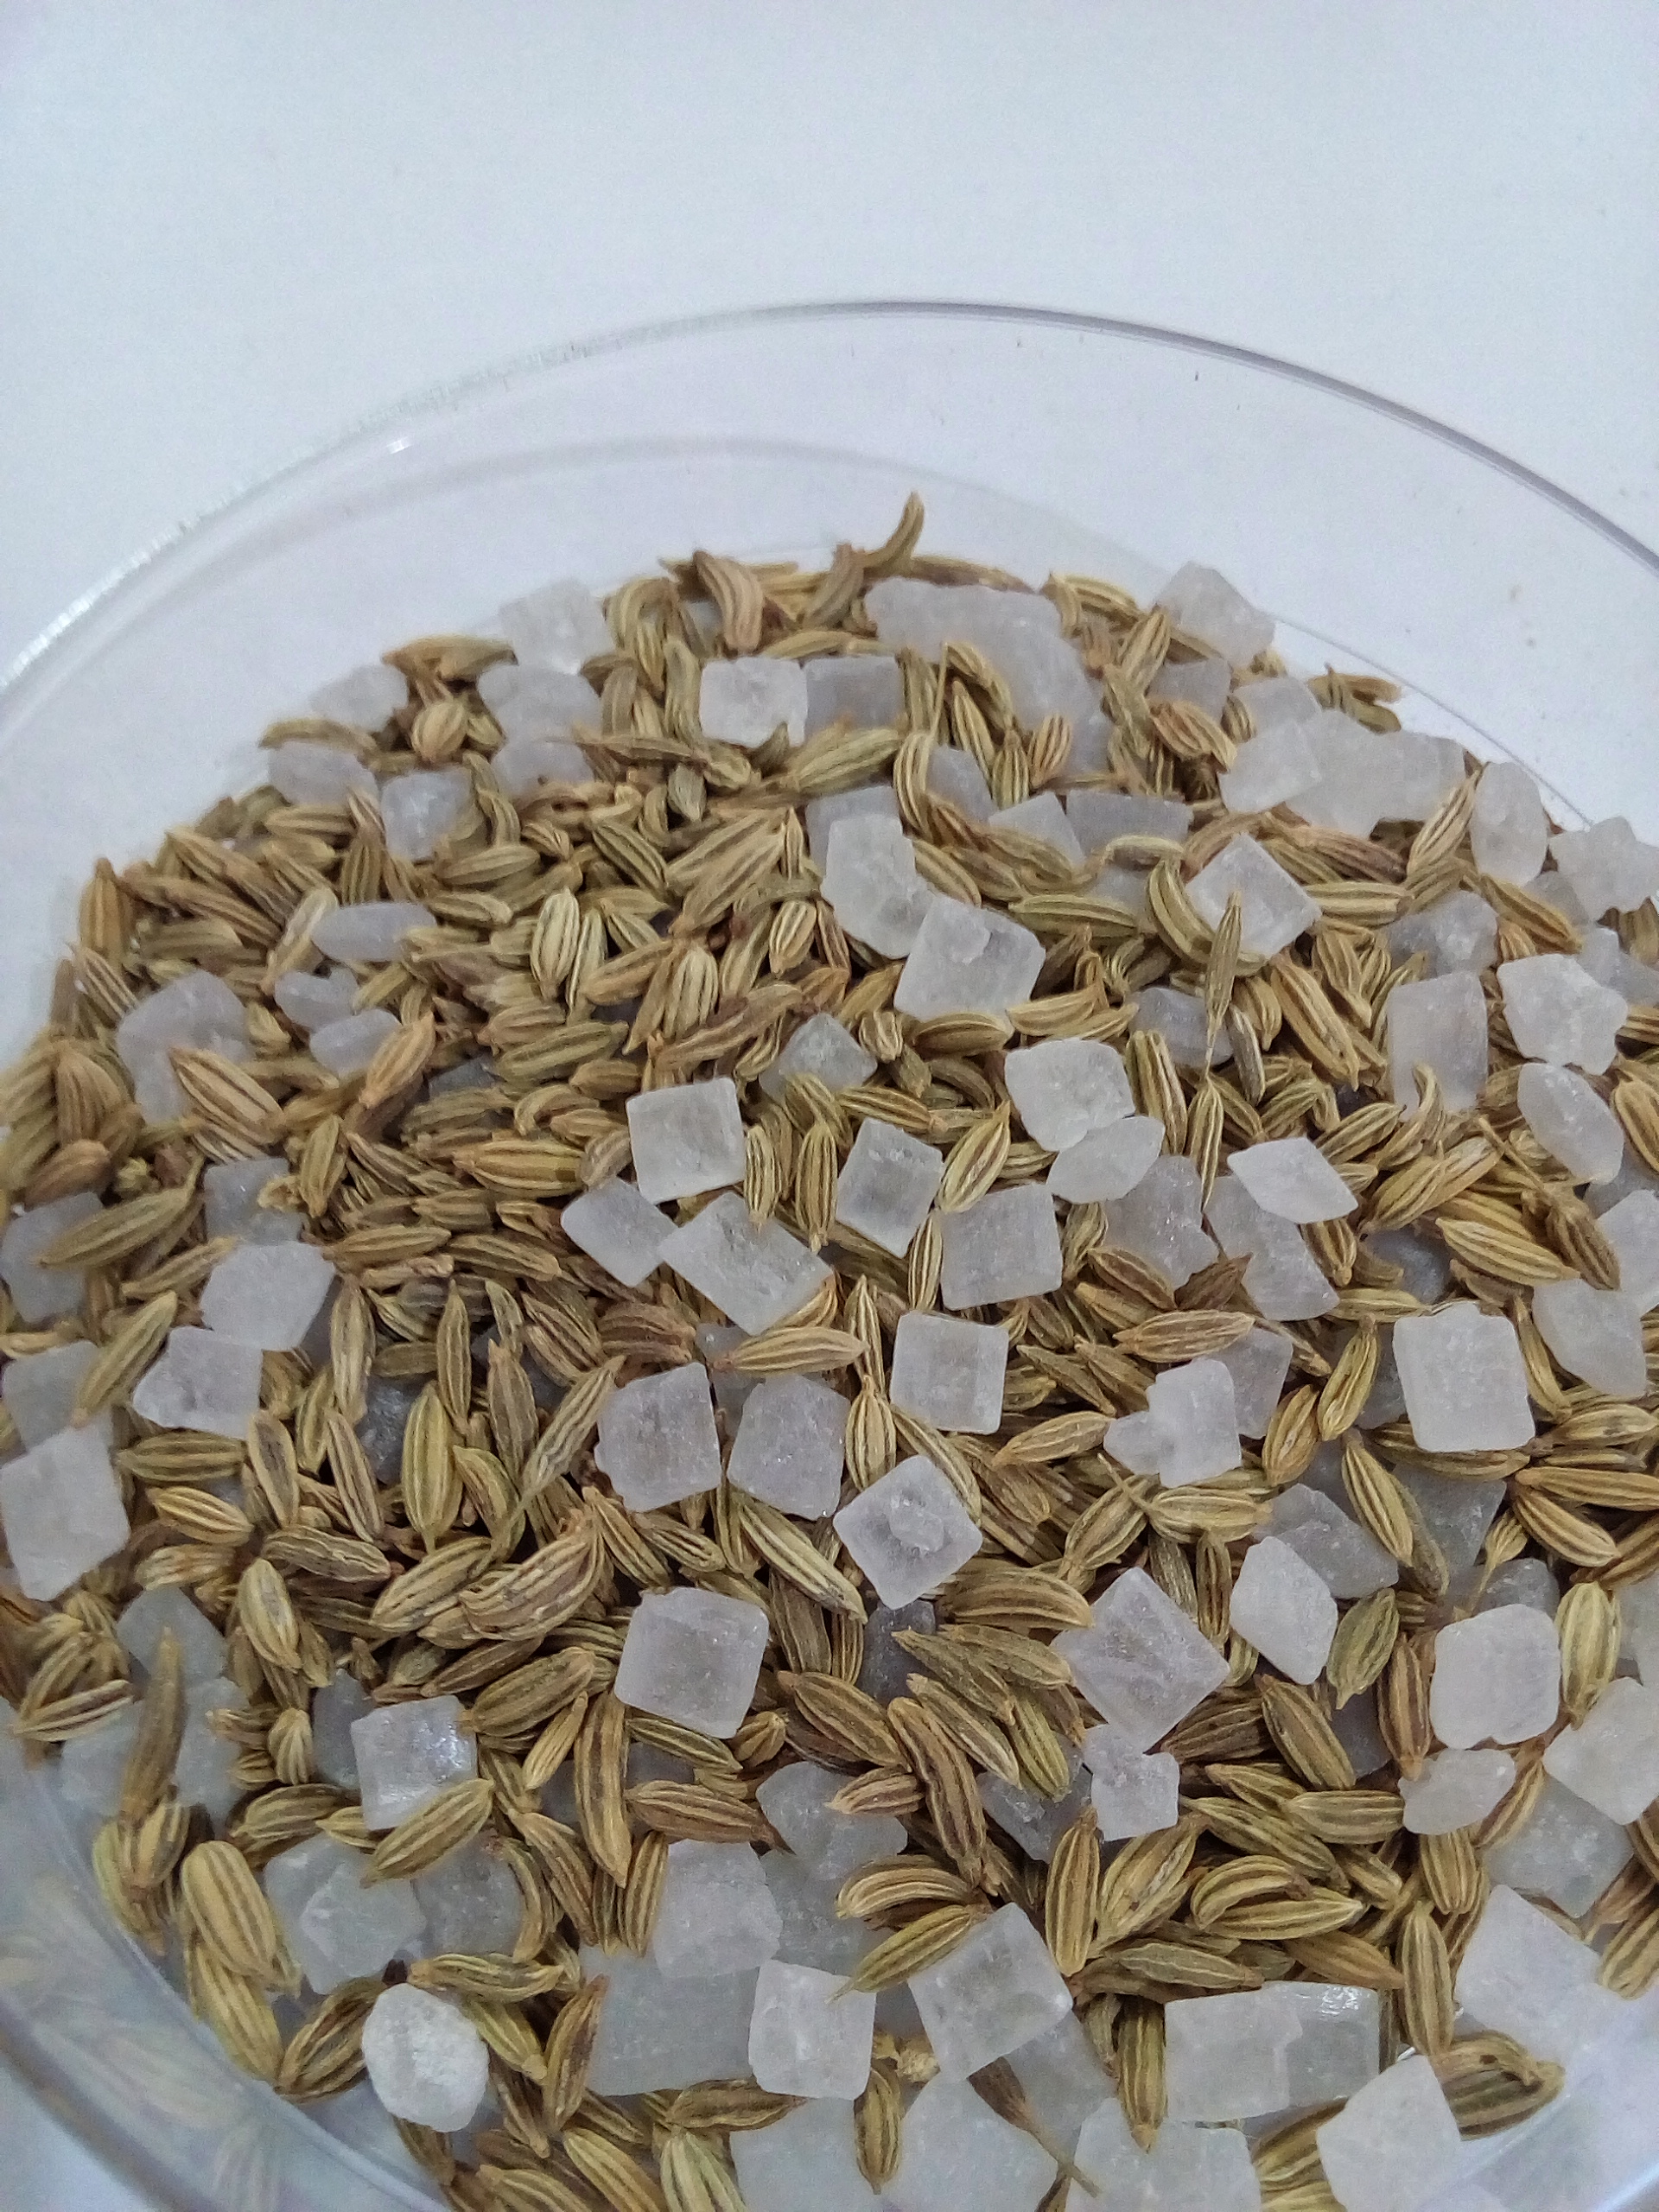
Rice seed variety: Unknown